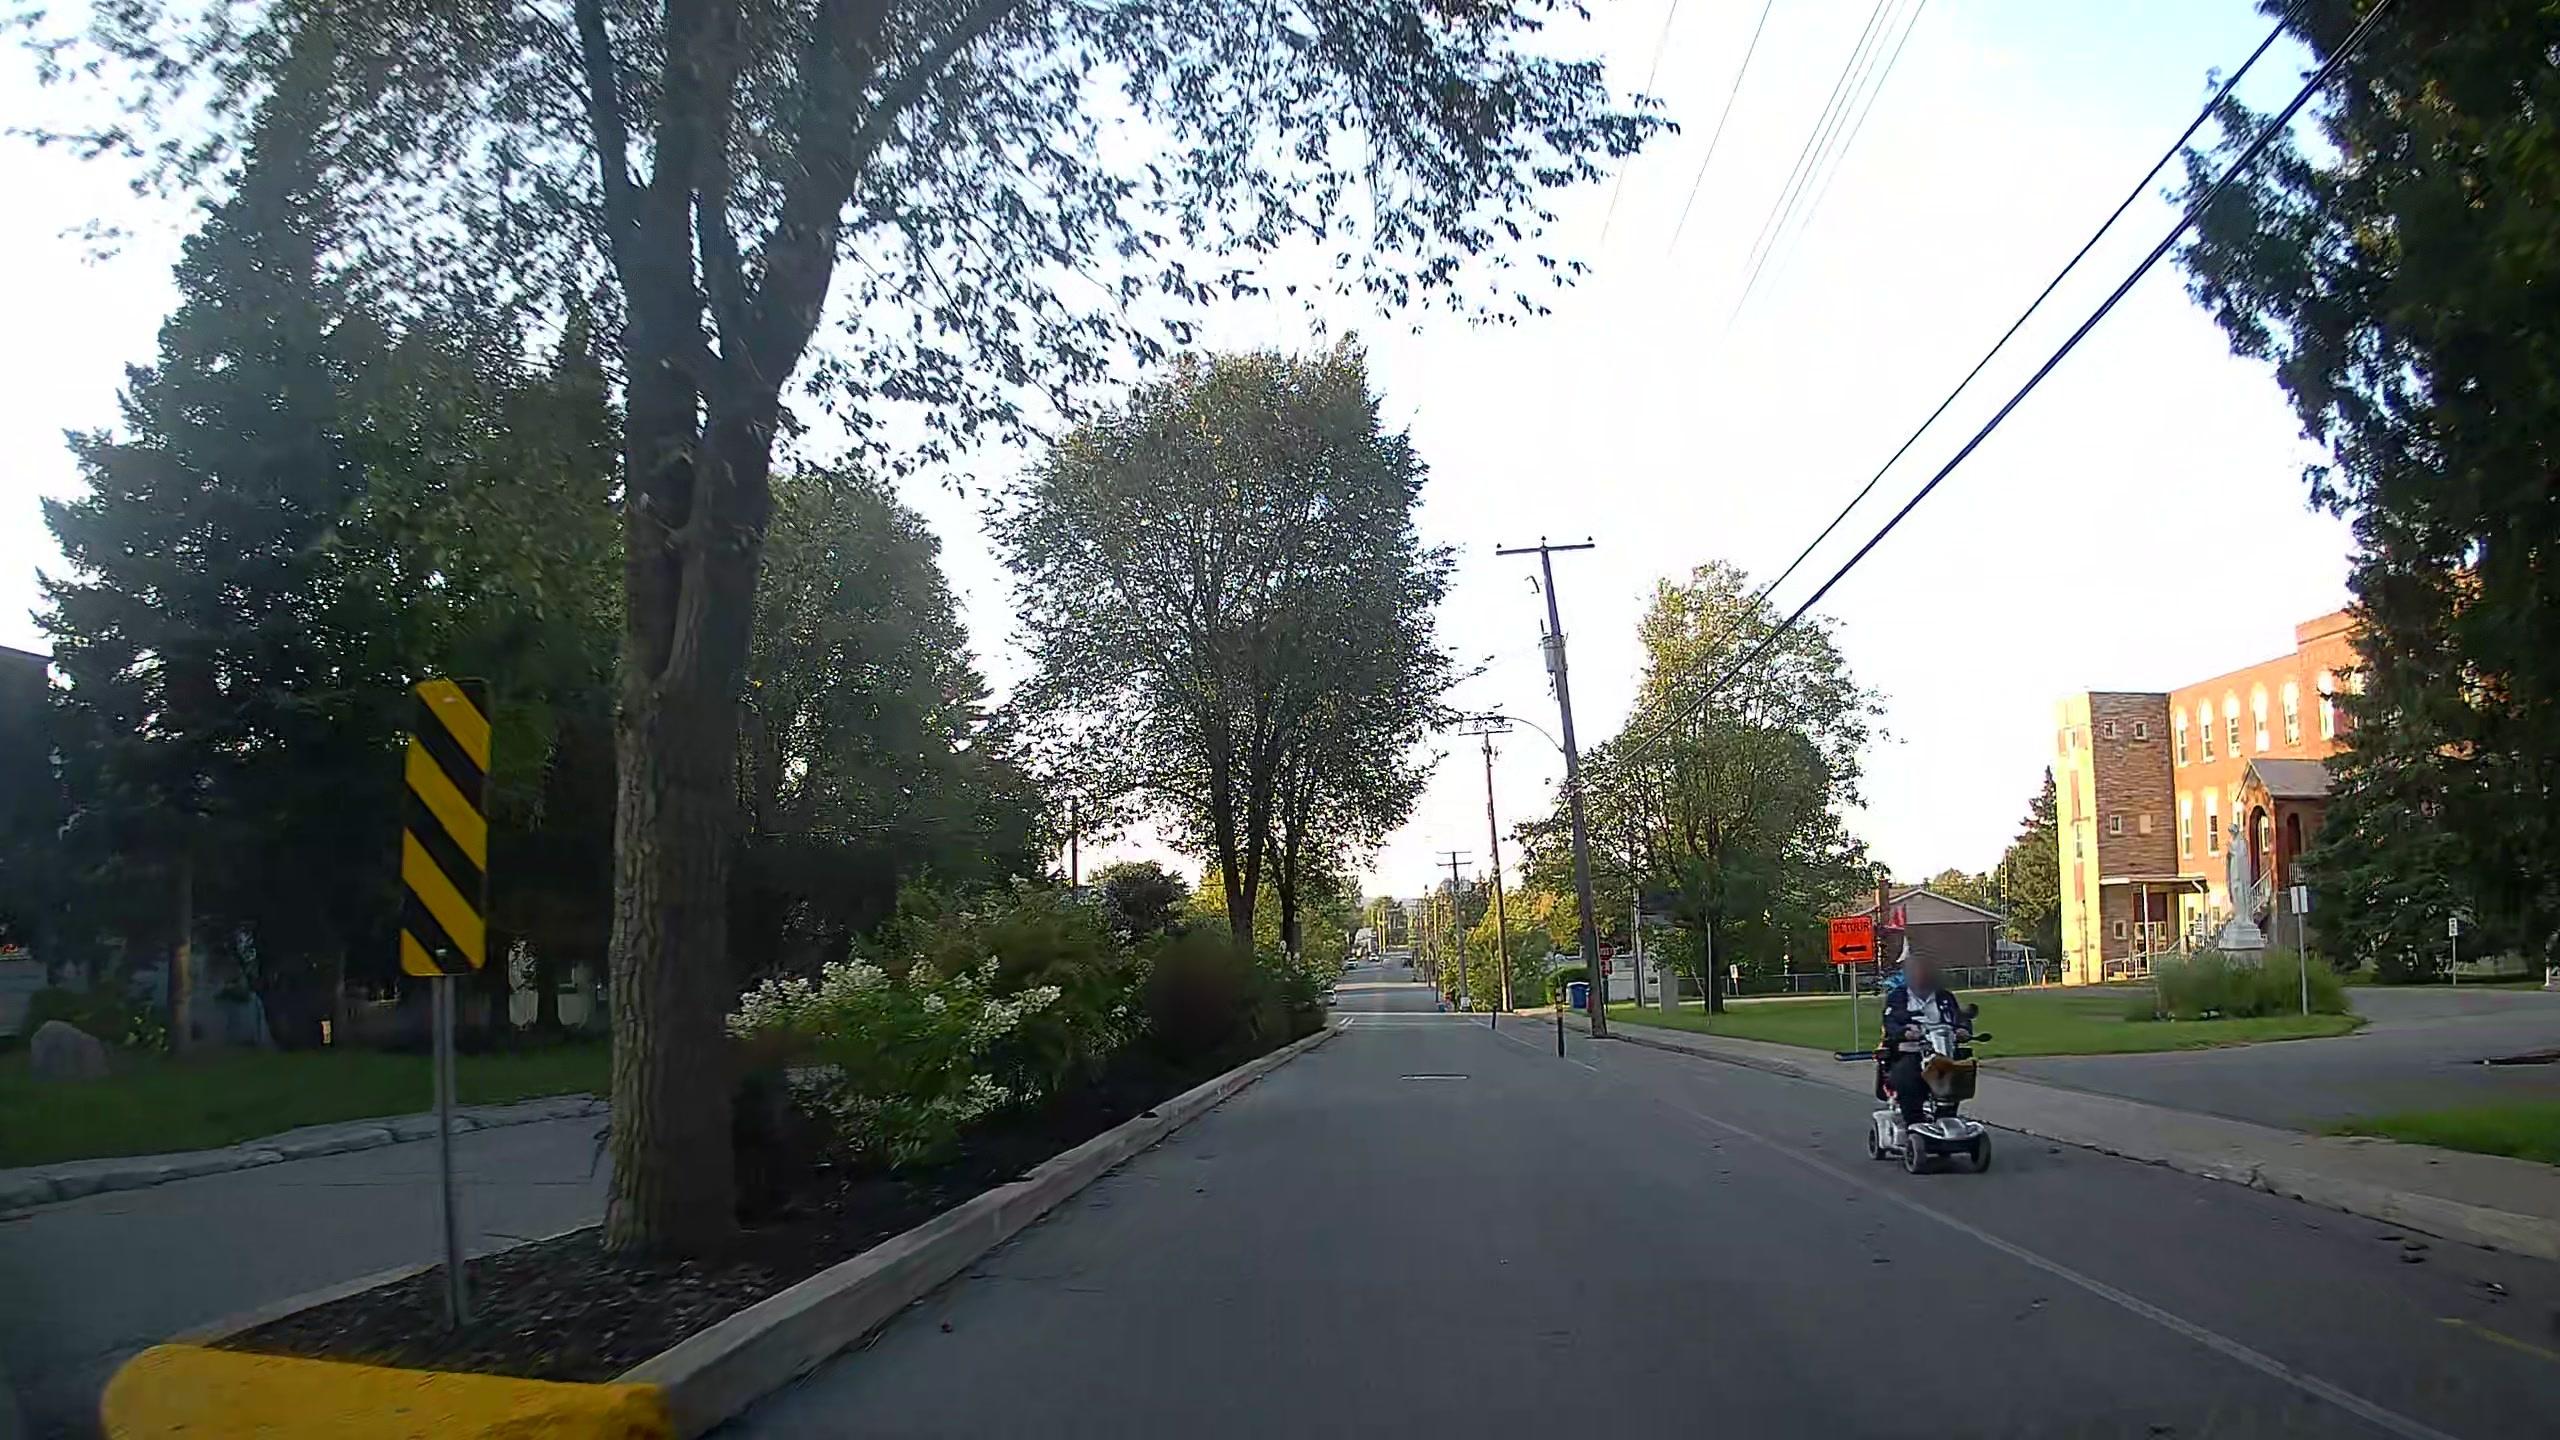
Feature: Wheelchair
State: Quebec
Country: Canada
Date: 2024-09-01T17:43:22.200000+00:00